Belo Horizonte

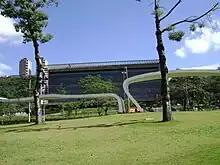
Former headquarters of Usiminas in Pedro Melo Square.

In 1993, under mayor Patrus Ananias de Souza, the city started a series of innovations based on its citizens having the "right to food." These include, for example, creating farmers' markets in the town to enable direct sales and regularly surveying market prices and posting the results across the city. The city's process of participatory budgeting was linked with these innovations, as a result of which the infant mortality rate was reduced by 50% in a decade.